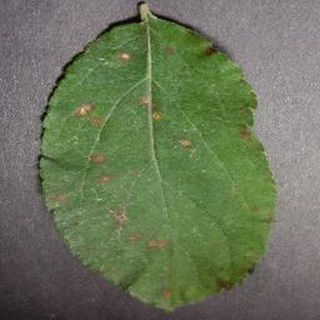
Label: apple_cedar_apple_rust